Gela Point

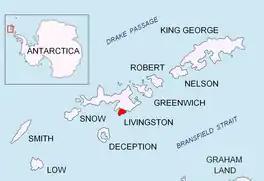
Location of Rozhen Peninsula on Livingston Island in the South Shetland Islands.

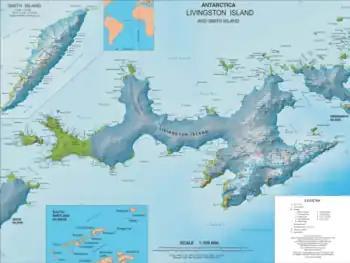
Topographic map of Livingston Island and Smith Island

Gela Point (Nos Gela \'nos ge-'la\) is a point on the west side of the entrance to Chavei Cove on the southeast coast of Rozhen Peninsula on Livingston Island, Antarctica formed by an offshoot of Yambol Peak. Situated on the coast of Bransfield Strait 5.1 km east-northeast of Botev Point, 700 m east-southeast of Yambol Peak, and 4.1 km west-southwest of Samuel Point. Formed as a result of recent retreat of the adjacent Prespa Glacier to the northeast. Bulgarian topographic survey Tangra 2004/05. Named after the settlement of Gela in the central Rhodope Mountains, Bulgaria.